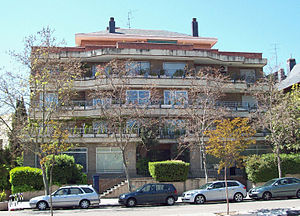
Operación Puerto / Guardia Civils undersøgelse / Optegnelser
Caídos de la División Azul n.º 20; i lejlighed 4.º A opholdte og arbejdede Eufemiano Fuentes, hvormed det var et nøglepunkt for dopingnetværket.
Operación Puerto er en indsats mod doping i elitesport, der fandt sted i Spanien. Denne indsats gjorde at man kunne optrævle det dopingnetværk som lægen Eufemiano Fuentes stod bag; et netværk der sagde at de kunne tilbyde forskellige ulovlige praksisser til at forbedre ydeevnen hos sine sportsklienter: hormoner, medikamenter og blodtransfusioner.